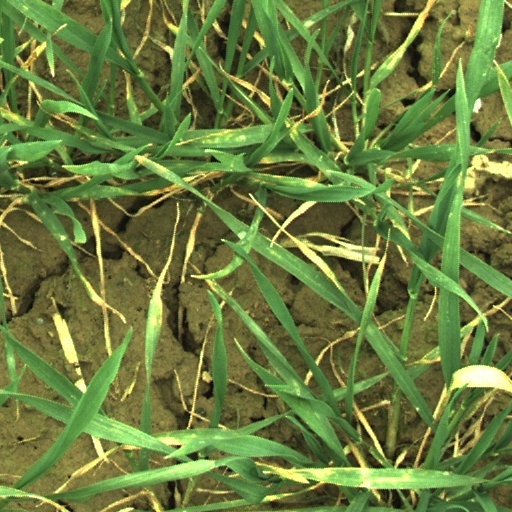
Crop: wheat